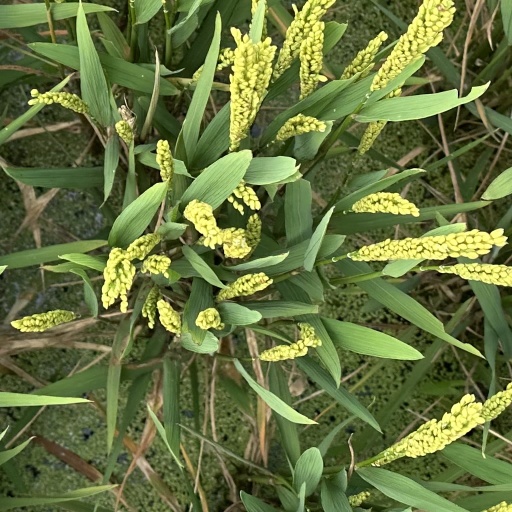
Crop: rice